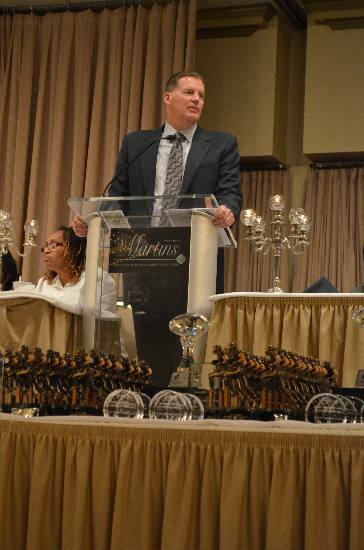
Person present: Yes